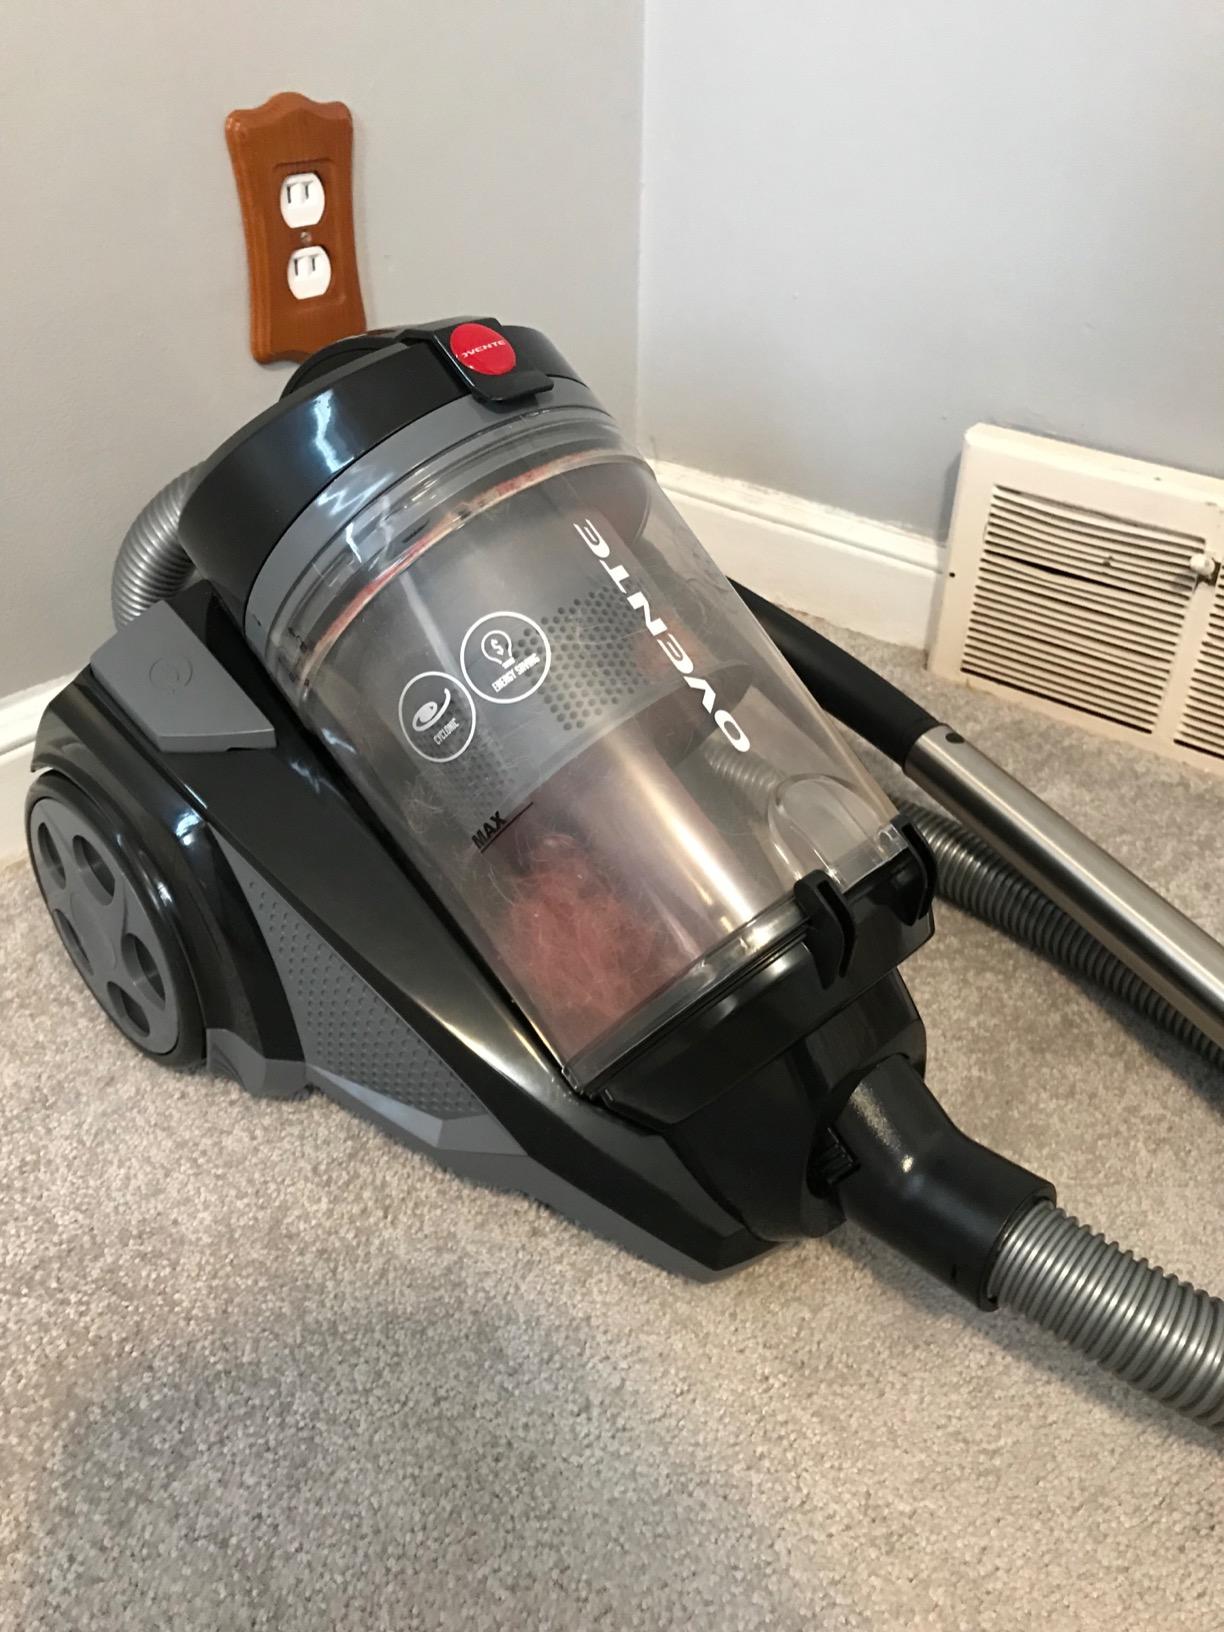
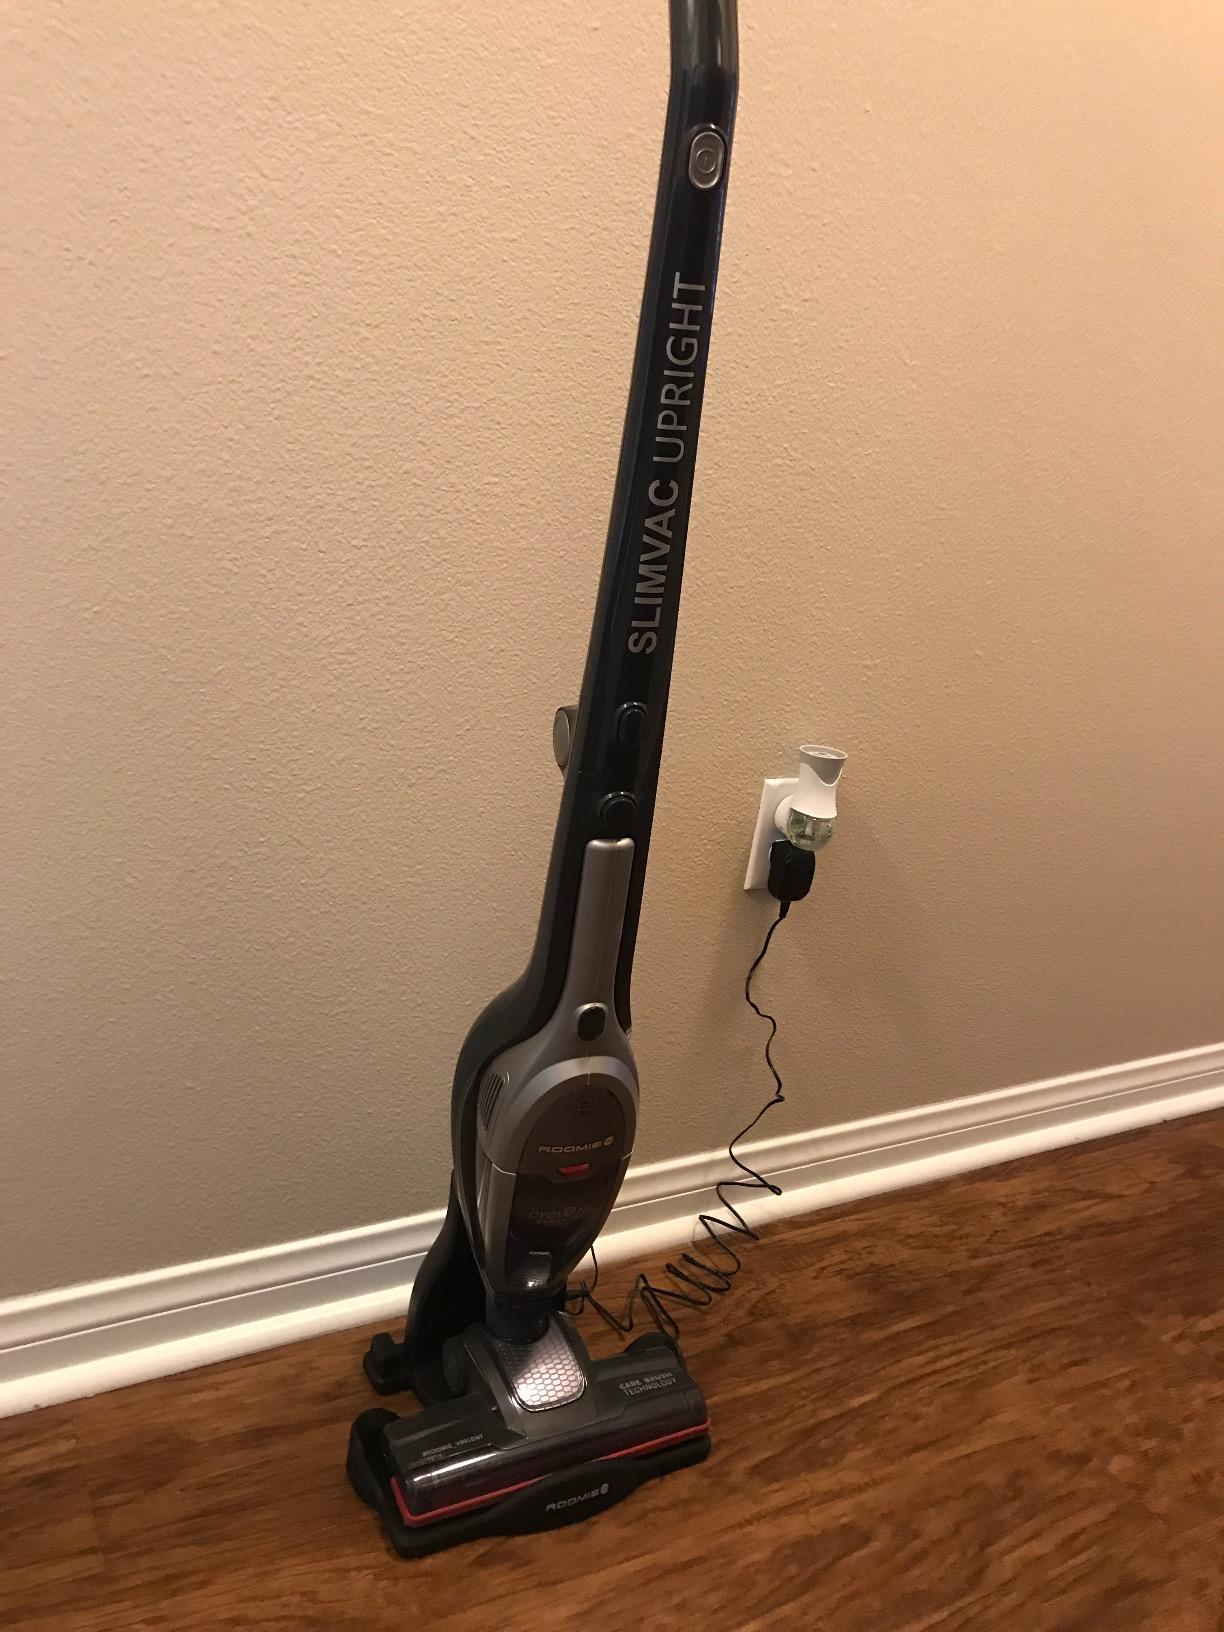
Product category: items_vacuum
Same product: no